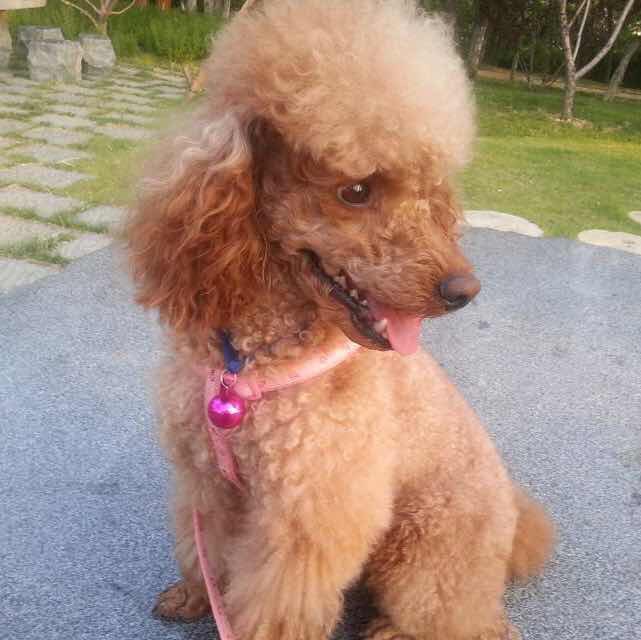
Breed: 2925-n000114-toy_poodle